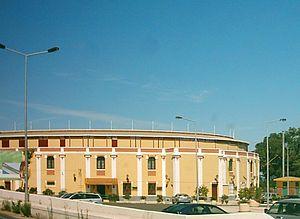
Vila Franca de Xira de l' Arabe "as-Shirush" est une municipalité du Portugal, située dans le district de Lisbonne et la Région de Lisbonne. Elle est jumelée avec la ville de Villejuif depuis 1978.